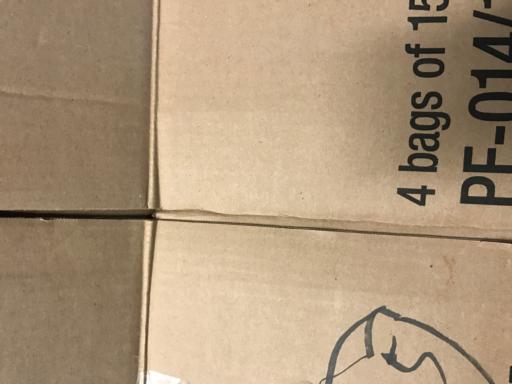
Label: cardboard